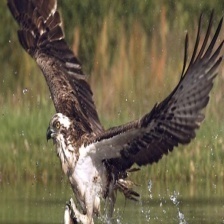
Species: OSPREY
Scientific name: PANDION HALIAETUS